Friday the 13th (1980 film)

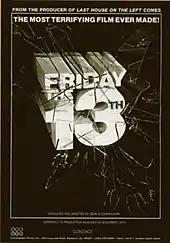
"Friday the 13th" in large block letters that appear to be crashing through breaking glass against a dark backdrop.

"Friday the 13th" was produced and directed by Sean S. Cunningham, who had previously worked with filmmaker Wes Craven on the film "The Last House on the Left". Cunningham, inspired by John Carpenter's "Halloween", wanted "Friday the 13th" to be shocking, visually stunning and "[make] you jump out of your seat." Wanting to distance himself from "The Last House on the Left", Cunningham wanted "Friday the 13th" to be more of a "roller-coaster ride".